Fawler

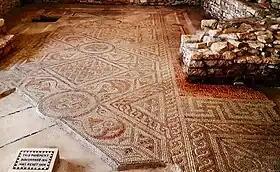
A mosaic floor at North Leigh Roman Villa near Fawler, believed to have given its name to the settlement

The place-name is recorded from 1205 as "Fauflor", derived from Old English "fāg flōr", "variegated floor". Authorities including the philologist J. R. R. Tolkien take this to mean a tessellated pavement, identified as the mosaic floor of North Leigh Roman Villa nearby.